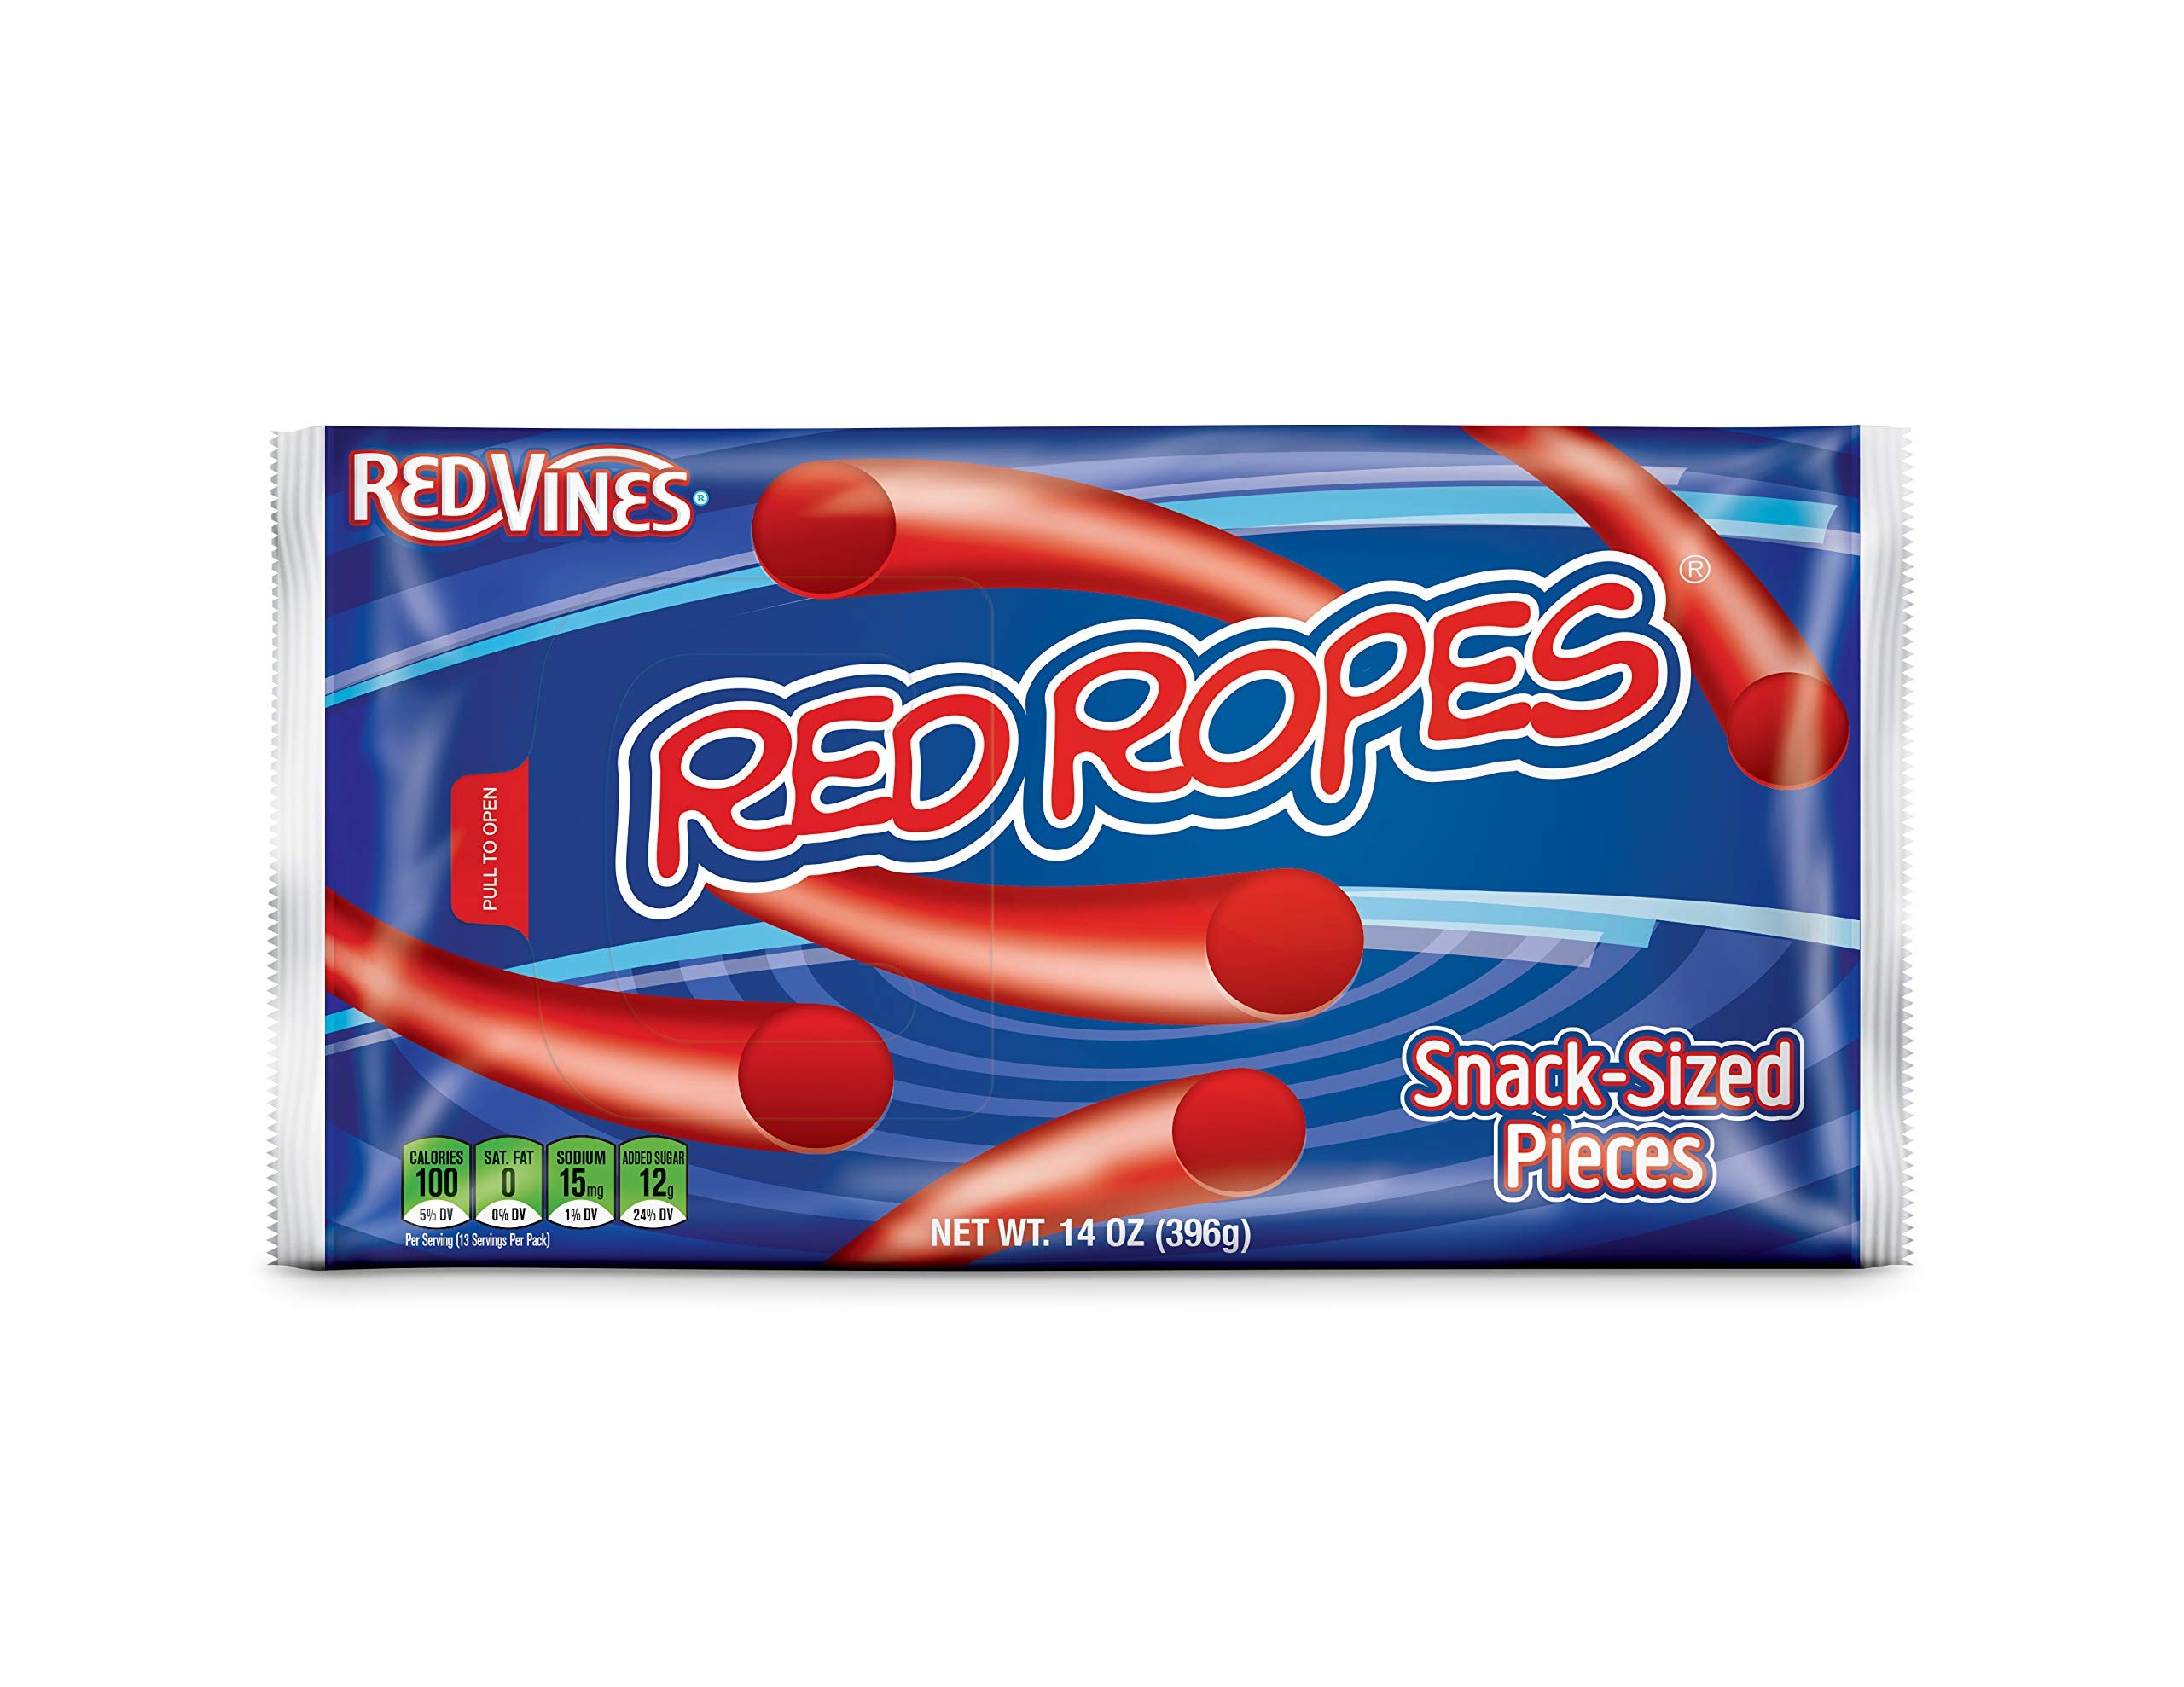
Item Name: Red Vines Red Ropes, Classic American Red Licorice Rope Candy, Snack Size Treats, 14 Ounce (Pack of 12)
Bullet Point 1: Red Ropes are made with the same original formula for a taste and texture beloved by generations of candy fans
Bullet Point 2: Each 14-ounce bag contains 13 servings of Red Ropes, perfect snack-size portions for sharing with friends & family
Bullet Point 3: Enjoy your favorite Red Ropes at backyard BBQs, Halloween parties, or brighten a co-worker’s day at the office
Bullet Point 4: You’ll be all smiles with these tasty licorice treats. Red Vines candy is always fat free & made with exceptional quality
Bullet Point 5: Red Vines Red Ropes are a soft & chewy candy full of delicious red licorice flavor you’ll remember from childhood
Value: 168.0
Unit: Ounce

Price: 23.19